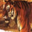
Label: tiger